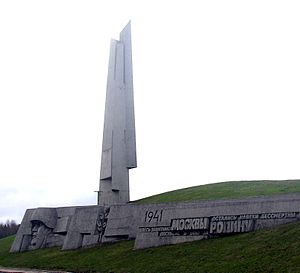
Administrativ inddeling af Moskva / Zelenograd administrative okrug
Sjtyki (dansk: ~ bajonet), mindesmærke for slaget om Moskva under anden verdenskrig
Den føderale by Moskva i Rusland er administrativt inddelt i 12 okruger, der igen er opdelt i rajoner og bymæssige bebyggelser. Byen har ikke en egentligt midtby, der er derimod tætte urbane bebyggelser spredt over byen. Vigtige forretningskvarterer inkluderer Kitaj-gorod centralt, Tverskoj, Arbat og Presnenskij, hjemsted for det fremtidige Moskvas Internationale Forretningskvarter mod øst. Den Centrale administrative okrug som helhed har en stor koncentration af forretninger. Rådhuset og store administrationsbygninger er placeret i Tverskoj rajon og Kitaj-gorod. Vestlige administrative okrug er hjemsted for Moskvas statsuniversitet, Spurvebakkerne og Mosfilm-studierne. Moskva havde 12.108.257 indbyggere.